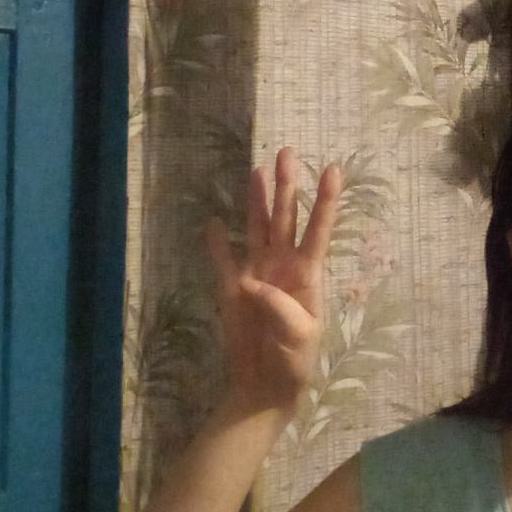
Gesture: four